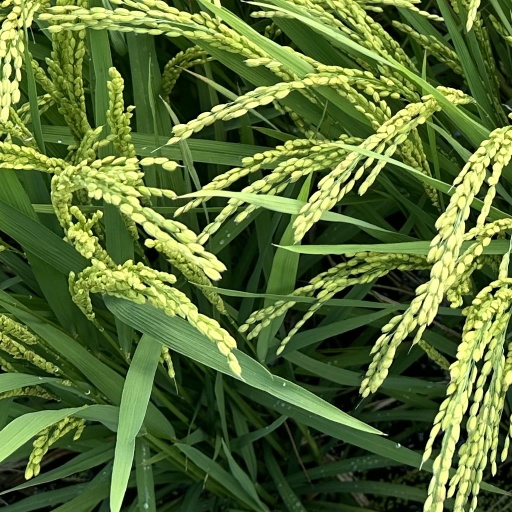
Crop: rice